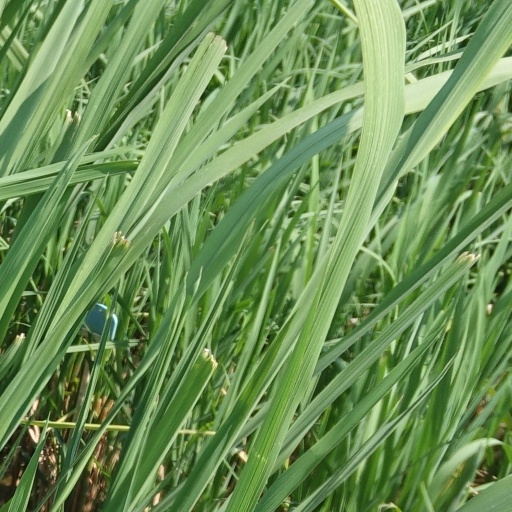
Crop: rice